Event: Nepal Earthquake
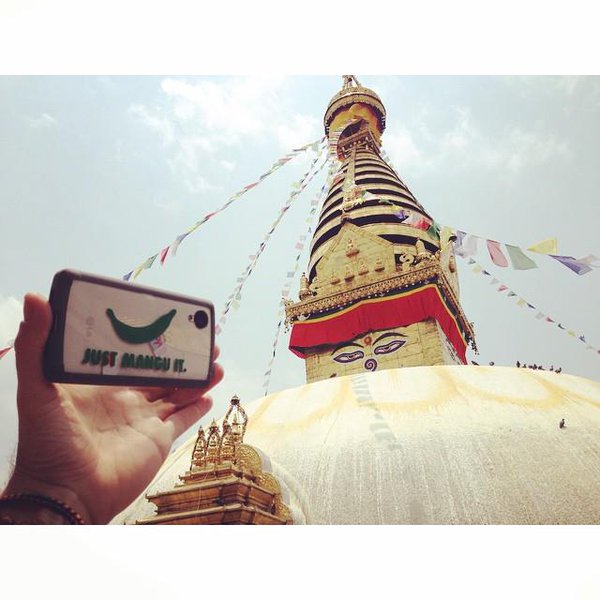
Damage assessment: no_damage